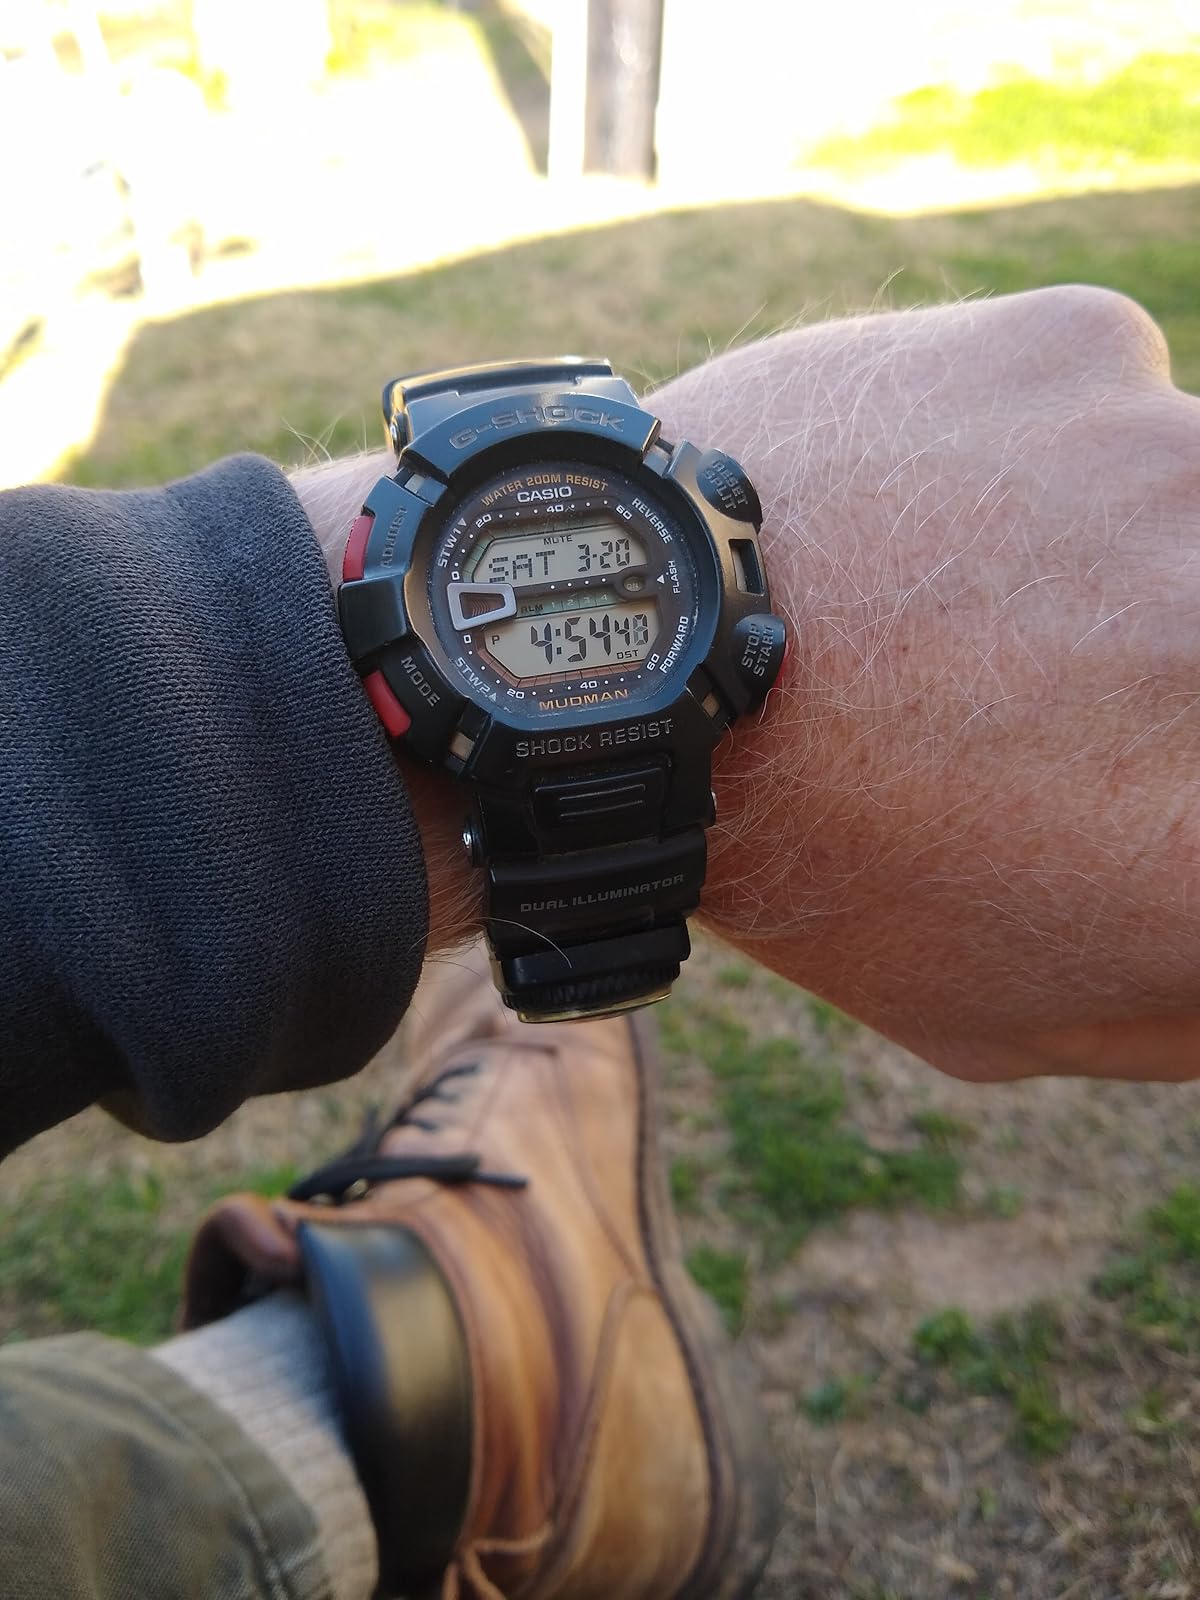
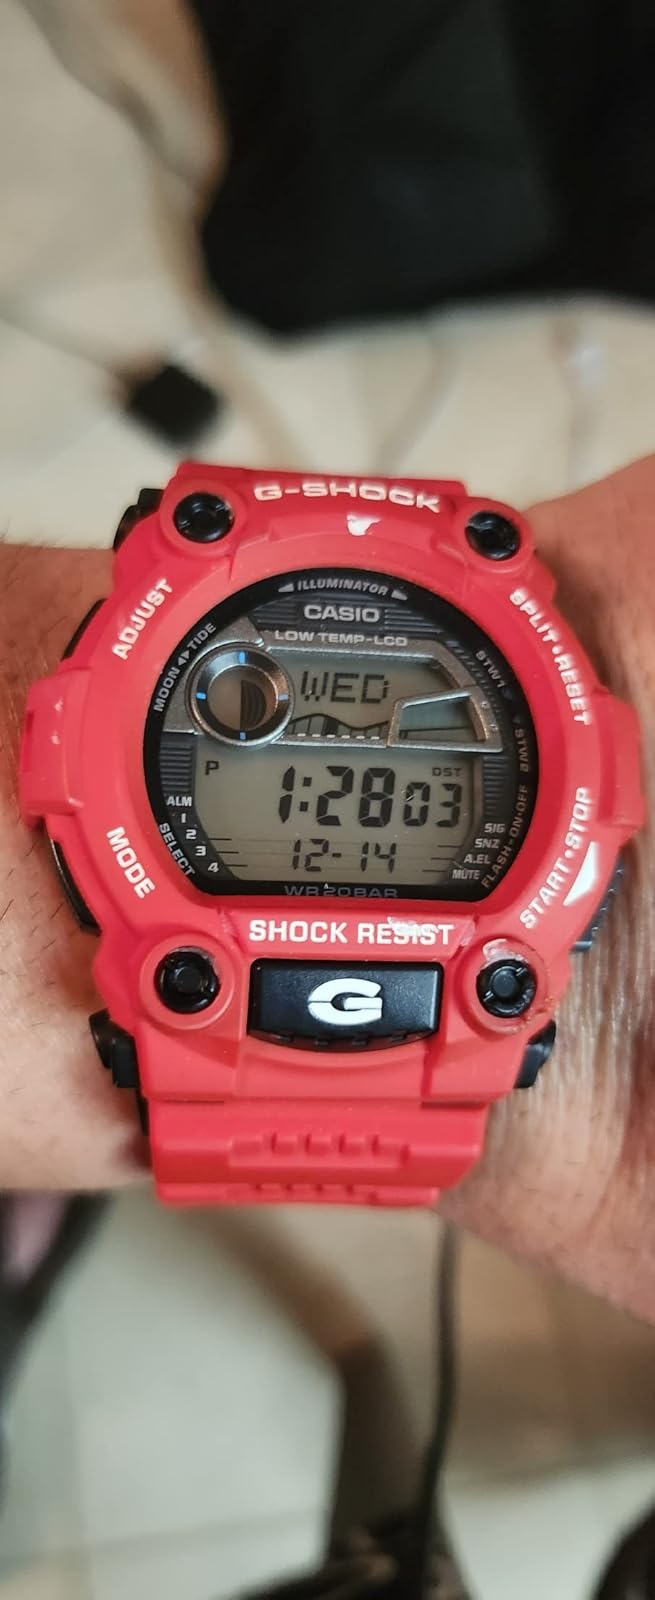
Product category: accessories_watch
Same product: no